Walter B. Barrows

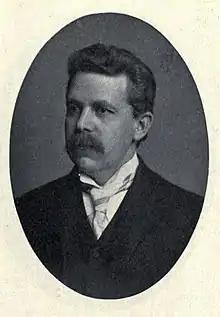
Portrait c. 1903

Walter Bradford Barrows (January 10, 1855 - February 26, 1923) was an American naturalist who wrote books about birds and published articles in scientific journals.